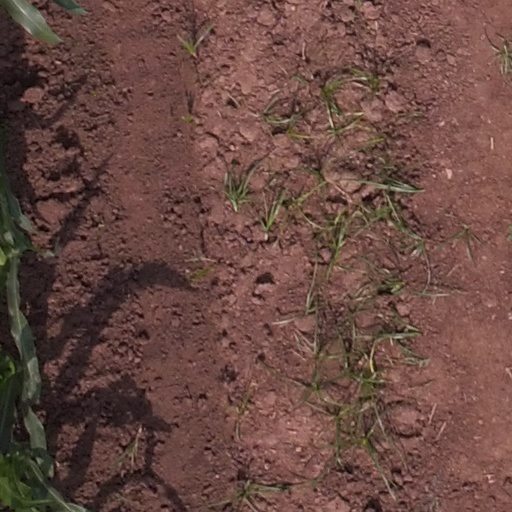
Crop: maize; corn